BMW X5 (F15)

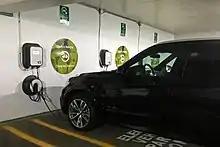
The BMW X5 xDrive40e is a plug-in hybrid with an all-electric range of .

The BMW X5 xDrive40e is the first plug-in hybrid released under the core BMW brand. The use of BMW's eDrive technology on the established X5 platform is a direct technology transfer from the BMW i cars, in particular, from the BMW i8 technology.